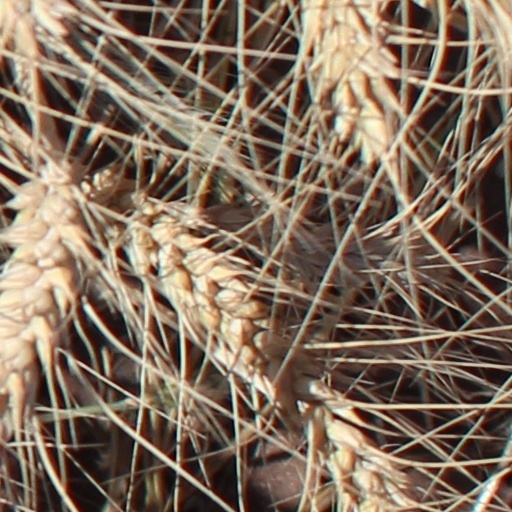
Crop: wheat